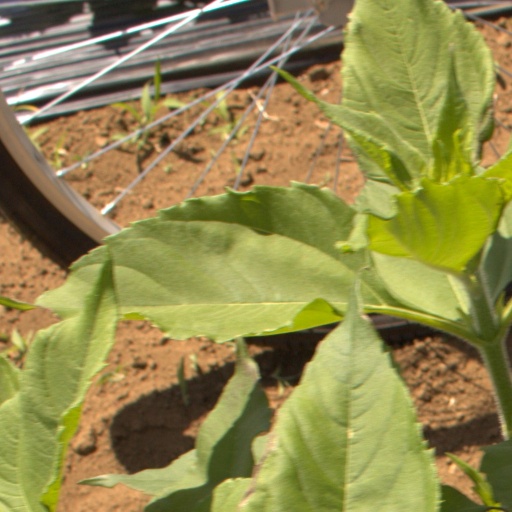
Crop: Jerusalem artichoke